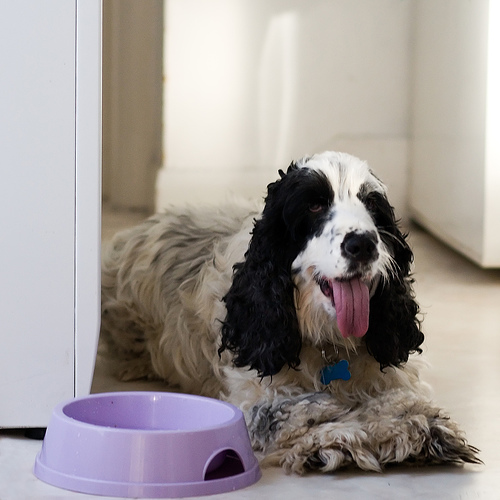
Animal: dog
Breed: english_cocker_spaniel